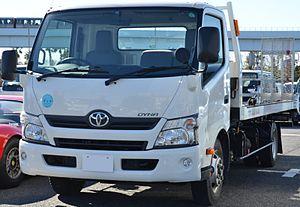
"Le Toyota Dyna est un camion de poids moyen à usage commercial produit par Toyota. Sur le marché japonais, le Dyna est vendu aux côtés de son jumeau appelé Toyoace. Le Toyoace était un renommage du Toyopet SKB Truck à la suite d'une compétition publique de 1956 avec 200 000 entrées. ""Dyna"" est l'abréviation de dynamique.